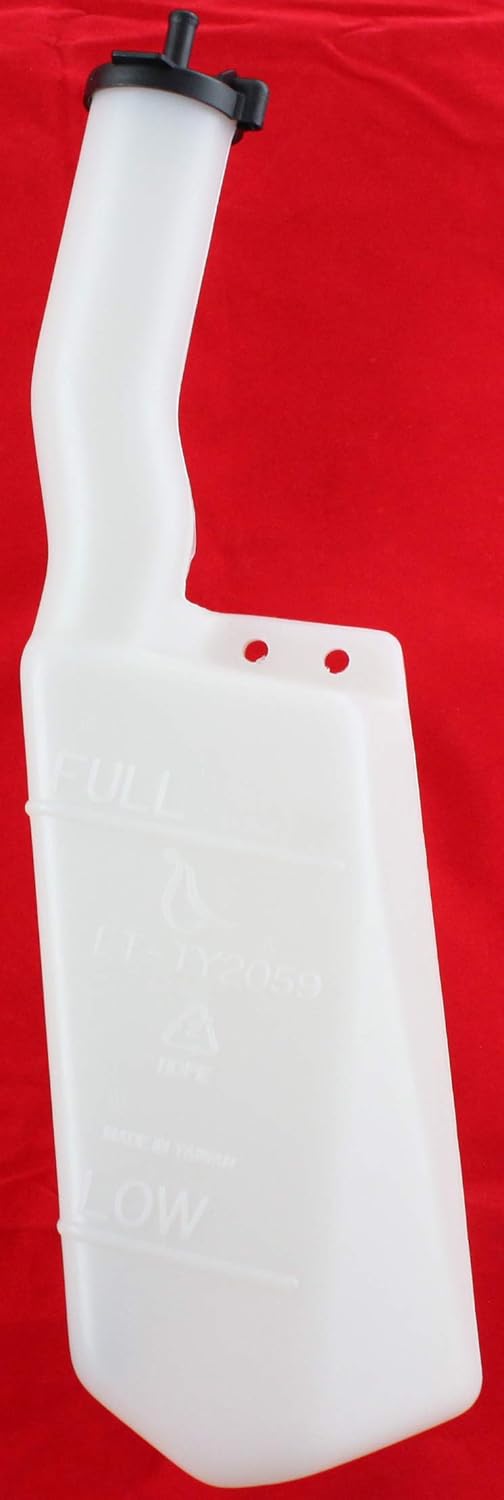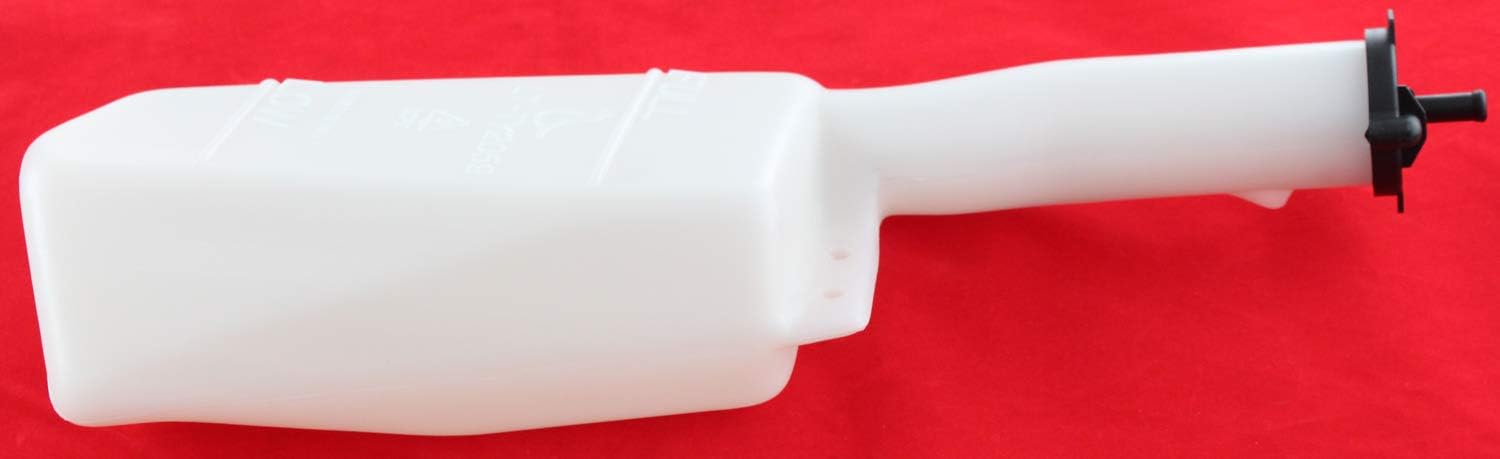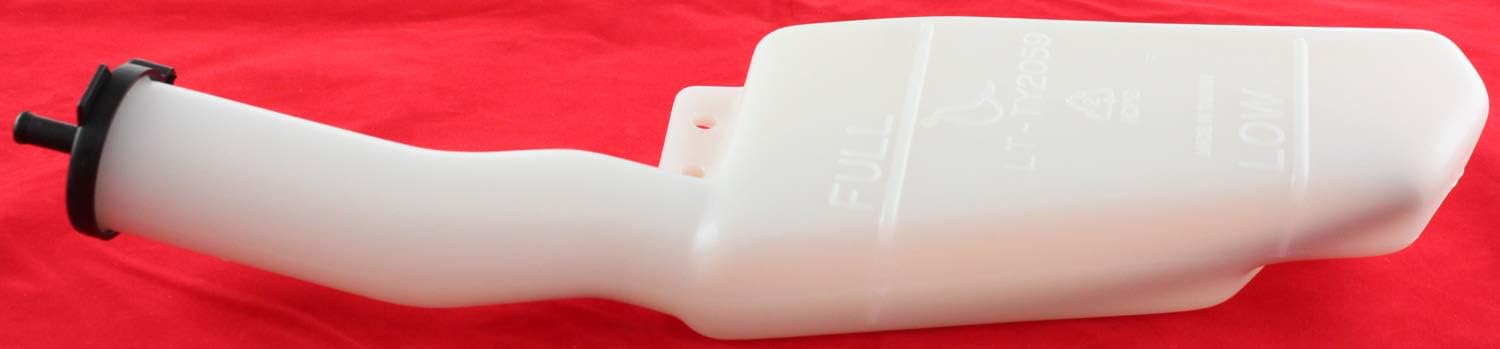
Coolant Reservoir for TOYOTA COROLLA 1998-2002 with Cap
Category: Automotive
Manufactured from high quality materials Manufactured from high quality materials Easy to install; replaces old or damaged part Easy to install; replaces old or damaged part This is an OE replacement item This is an OE replacement item Garage-Pro is the most affordable brand for your old, worn-out, or damaged factory part! This premium quality replacement part is made to give your car, truck, and SUV that original factory look and performance. Available for different applications, our Garage-Pro part will surely fit right to your vehicle. Comes with 1-year unlimited mileage warranty! Anyone just can't fail by using Garage-Pro! Garage-Pro definitely will indulge you as well as your vehicle starting with your very first purchase!
Features: Direct Replacement Coolant Reservoir Compatible with 1998-2002 Toyota Corolla | Features: With Cap | Replaces OE Number: 164700D010 | Replaces Partslink Number: TO3014101 | A high quality, Direct Fit OE Replacement Coolant Reservoir with FREE 1-year UNLIMITED mileage warranty coverage on Garage-Pro items.